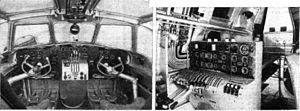
Le Dornier Do 26 était un hydravion à coque entièrement métallique construit par la société Dornier dans les années 1930. Cet avion était prévu pour assurer les liaisons transatlantiques et devait transporter une charge utile de 500 kg entre Lisbonne et New York avec un équipage de quatre personnes.